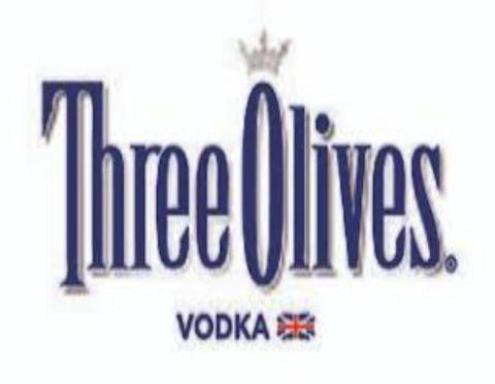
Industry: Food